Tamamura Station

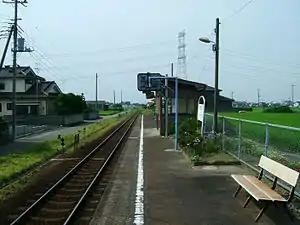
Tamamura Station, July 2008

is a passenger railway station in the city of Jōsō, Ibaraki Prefecture, Japan operated by the private railway company Kantō Railway.